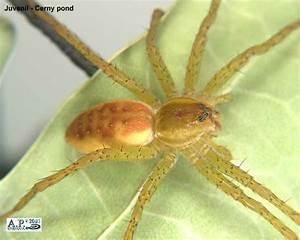
spider